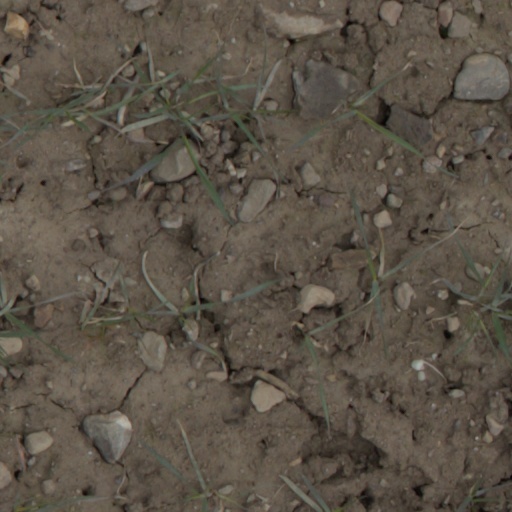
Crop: wheat